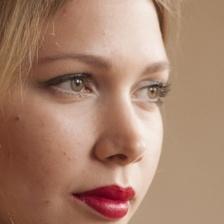
Label: faces